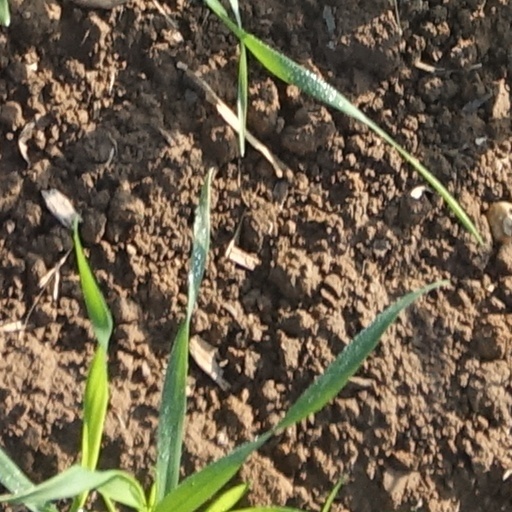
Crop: wheat